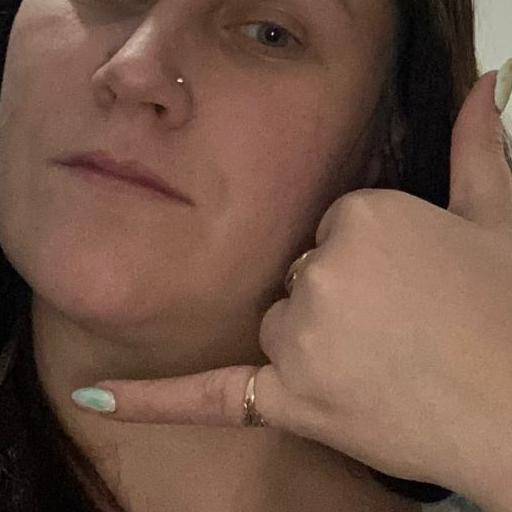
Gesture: call